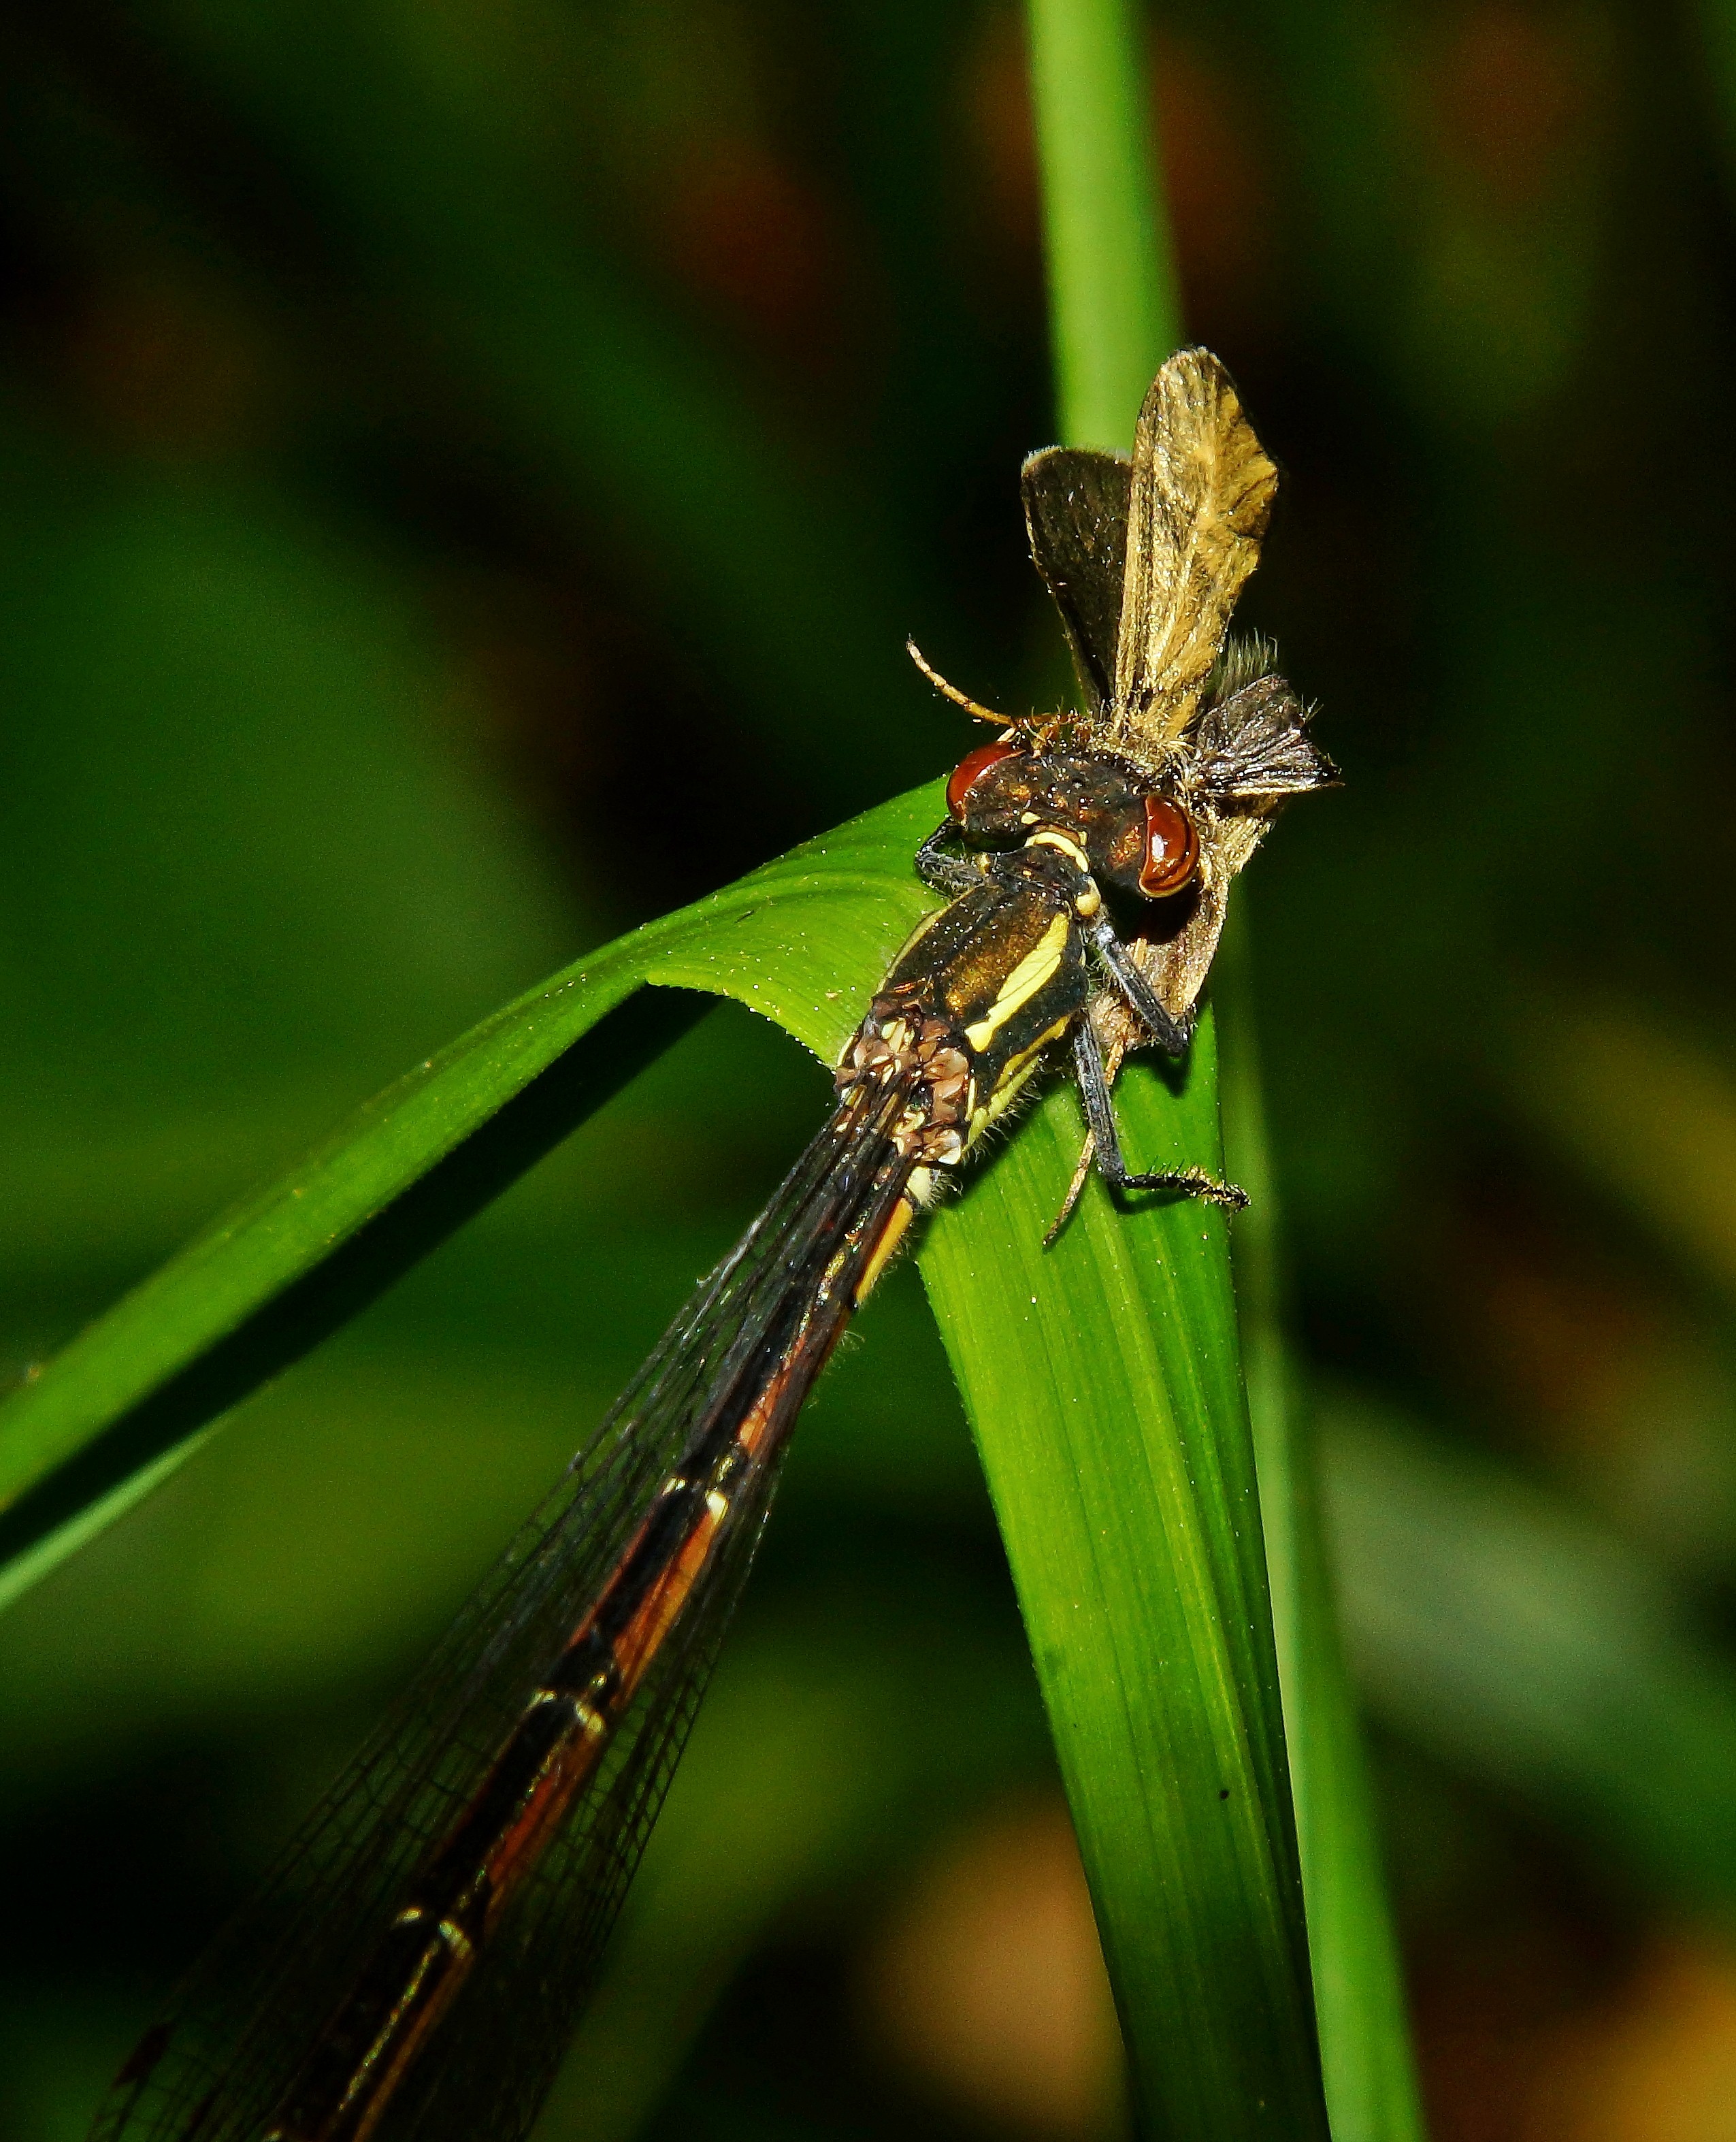
nature, wing, photography, photo, green, insect, macro, fauna, invertebrate, close up, animals, dragonfly, naturaleza, liblulas, a77, damselfly, g, ggl1, gaby1, xovesphoto, animales, gphoto, gabrielcorua, xelodegalicia, sonya77v, sonyslta77v, boyeriairene, macro photography, arthropod, plant stem, dragonflies and damseflies, net winged insects